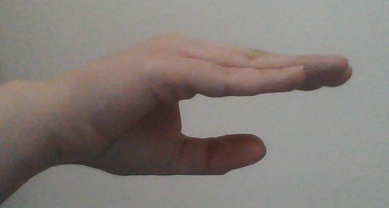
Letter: jeem